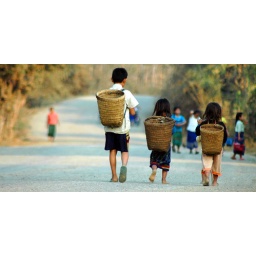
Three children with matching baskets walk down the county road in Luang Nam Tha, Laos.